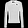
Label: Pullover